Black Heaven (film)

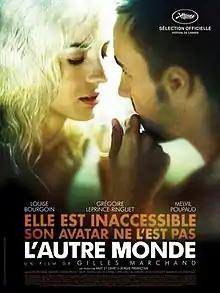
Film poster

Black Heaven (original title: L'Autre monde) is a 2010 French drama film directed by Gilles Marchand and starring Grégoire Leprince-Ringuet, Louise Bourgoin, Melvil Poupaud and Pauline Etienne. It tells the story of Gaspard, who is lured by a beautiful girl into an obsessive, deadly video game.